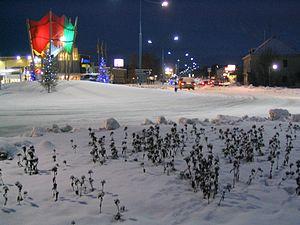
Ivalo est le principal centre administratif et commercial de la municipalité d'Inari, à l'extrême nord de la Finlande, en Laponie.
La route principale 91 en finnois : Kantatie 91 est une route principale allant de Ivalo à Raja-Jooseppi en Finlande.